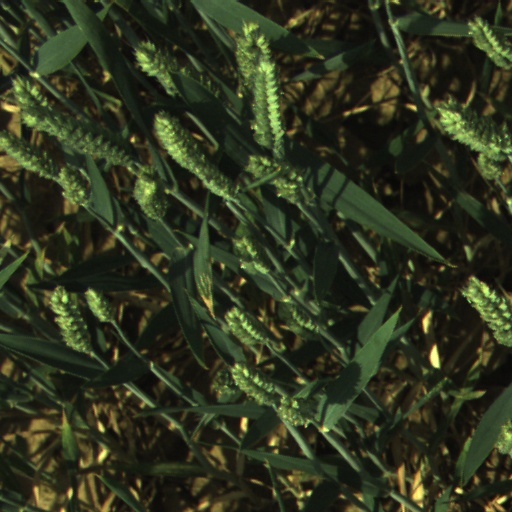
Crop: wheat